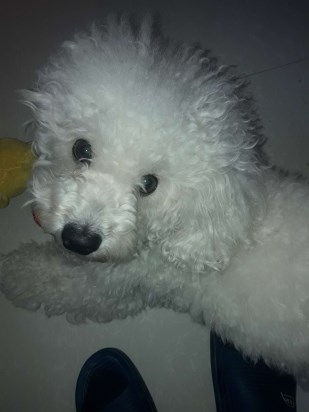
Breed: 3083-n000117-Bichon_Frise